Edward Newdegate

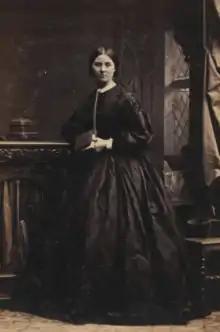
Anne Emily Newdigate, 1863 photograph

Newdigate married, in 1858, Anne Emily Garnier, daughter of Thomas Garnier, Dean of Lincoln, and his wife Lady Caroline Keppel, daughter of the 4th Earl of Albemarle. She wrote historical works: "Gossip from a Muniment Room" (1897) on Anne and Mary Fitton; "The Cheverels of Cheverel Manor" (1898), based on correspondence of Roger Newdigate and his wife, using the names under which they appear in George Eliot's "Mr. Gilfil's Love Story"; and "Cavalier and Puritan" (1901) based on the papers of Sir Richard Newdigate, 2nd Baronet.